Moravian axe-shaped bars

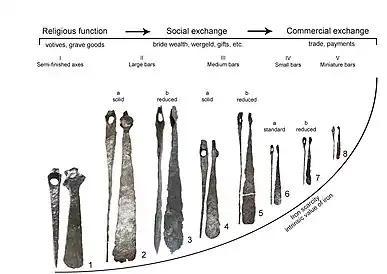
Scheme of the presumed evolution of axe-shaped bars and the transformation of their function in the Moravian society of the 9th century.

Originally, archaeologists thought of Moravian axe-shaped bars as practical tools or even weapons. One opinion even suggested that the bars were used as a type of boomerang. However, due to the unsuitability of their shape for crafting and the poor quality of their blades, these hypotheses were soon abandoned. Problematic were also the opinions that these bars were just idiosyncratic iron semi-finished products used for transporting iron from smelting sites to forges, where they were to be further processed. There is no archaeological evidence of forges from the Great Moravian period located directly at smelting sites. It is thus quite improbable that the bars were produced there. Additionally, there is no evidence of the occurrence of any axe-shaped bars on smelting sites from that time. Moreover, experimental production of axe-shaped bars and their subsequent processing clearly demonstrated that their shape is completely unsuitable for further processing and leads to noticeable losses of iron mass. Current research thus leans towards the opinion that Moravian axe-shaped bars were a regional variant of primitive money (or, in D. Graeber's term, social currency), i.e., pre-coin currency, which has countless analogies around the world. These stylized objects usually circulated in pre-commercial economies and were used for gift-giving and payments, leading to the establishment, strengthening, or correction of relationships between individuals, clans, or entire communities. Examples of such payments include payments for brides or blood money (e.g., weregild).